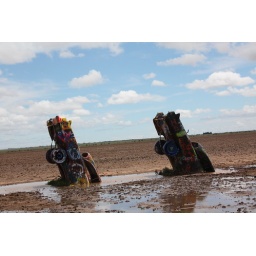
two cars in the cadillac ranch right outside of Amarillo, TX